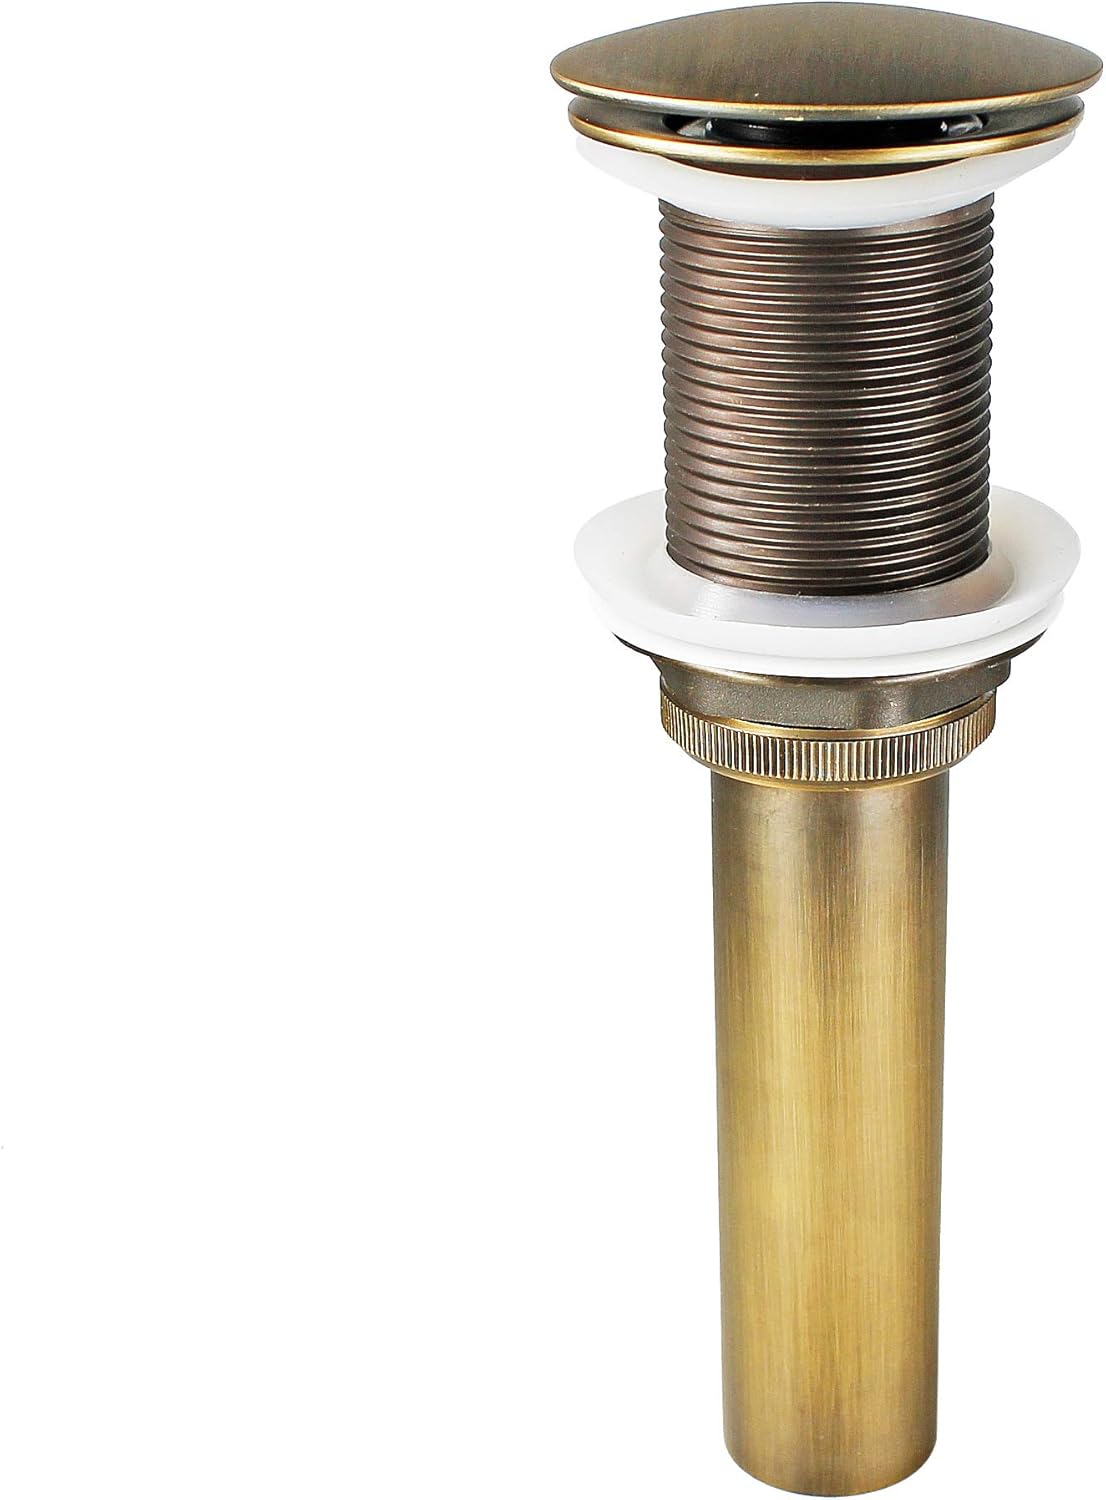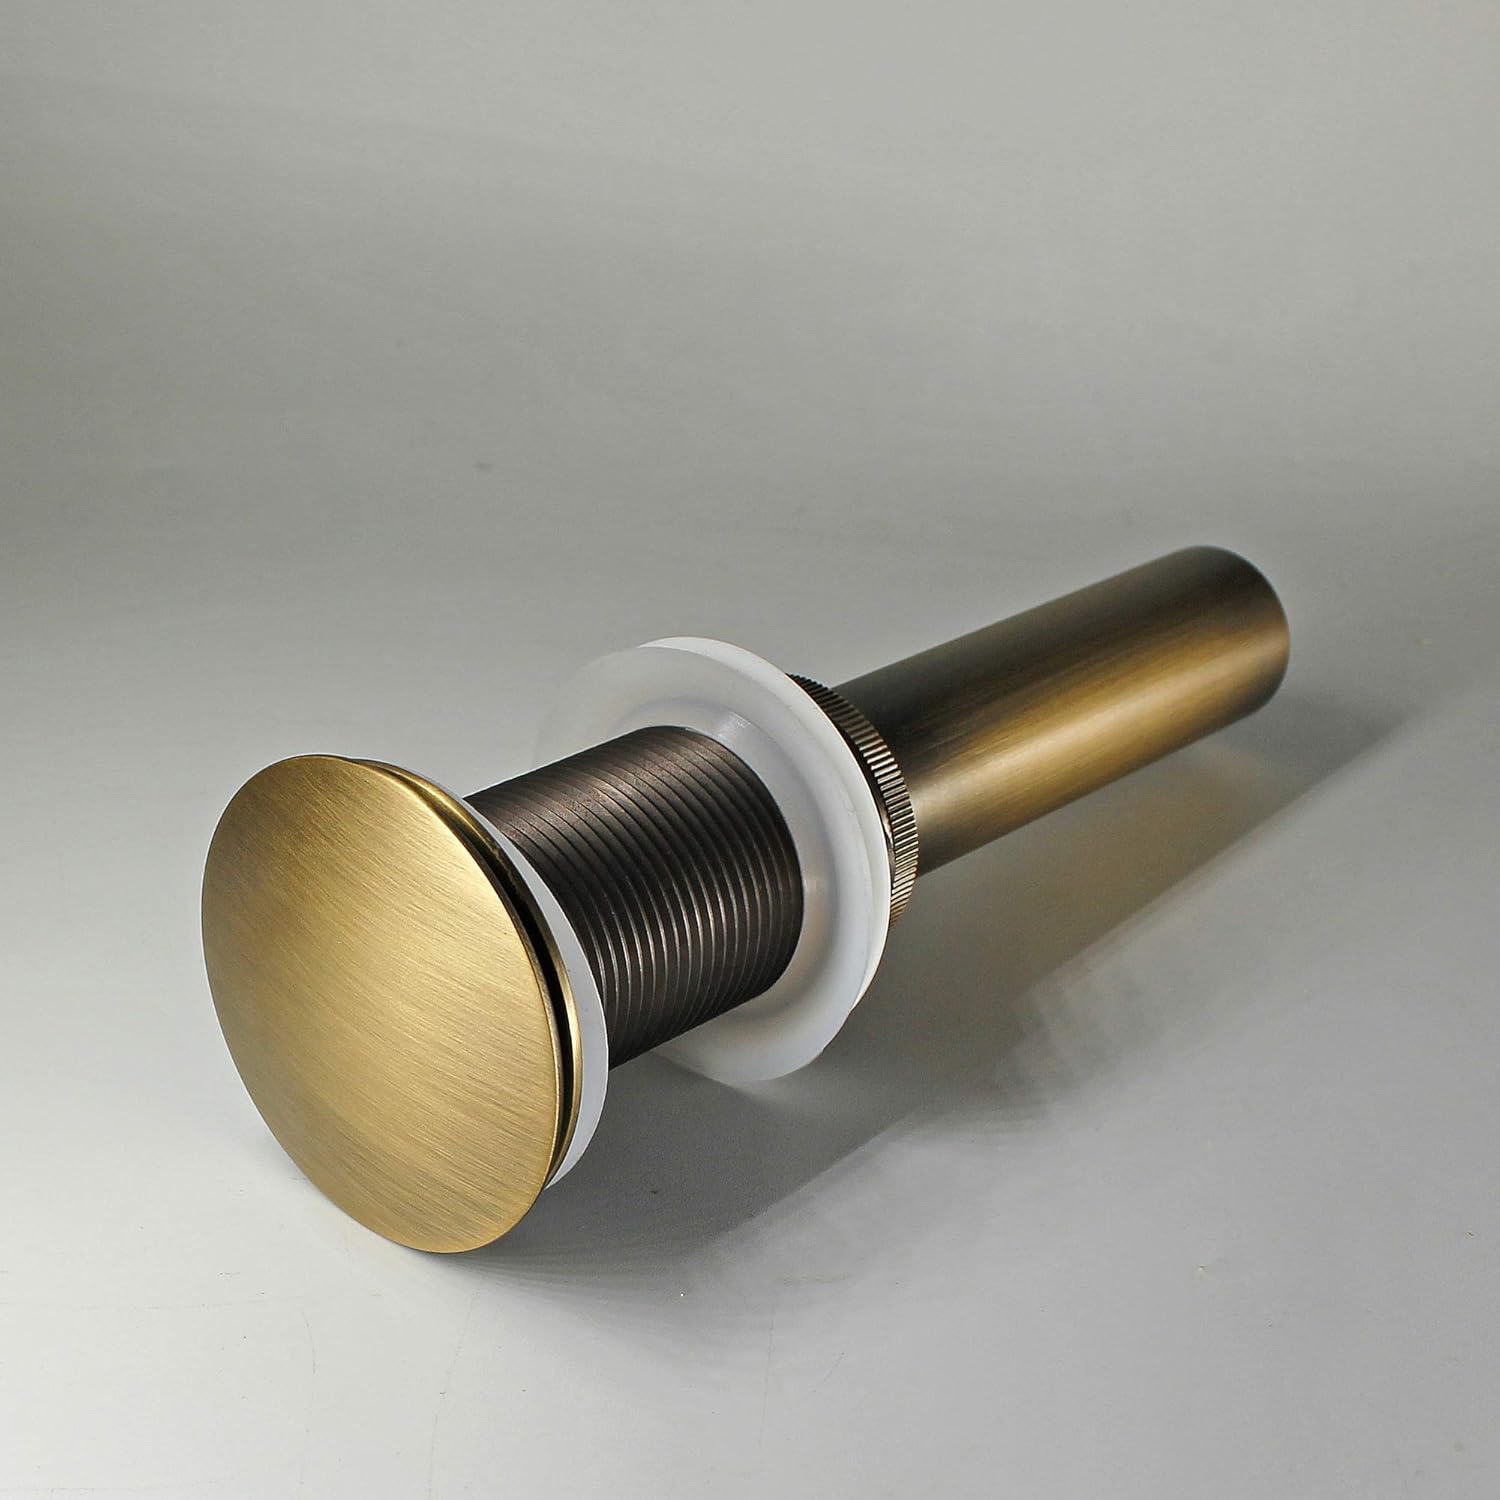
MYHB Replacement Bathroom Sink Drain without Overflow Vessel Sink Lavatory Vanity Brass Pop Up Drain Stopper, Antique Brass
Category: Tools & Home Improvement
Lavatory sink drain, precision manufactured by MYHB. This vessel sink drain is constructed from heavy, genuine brass, and is exceptional quality. This is a push-button style bathroom sink drain stopper; simply press the top of the pop-up to close, and another press to open. Inside the drain is a very-smooth, spring-loaded mechanism that maintains a water-tight seal without the need for a leaky push-pull lever; designed to fit all bathroom, vessel and wet bar sinks
Features: Durable solid brass construction without overflow bathroom sink drain | Built for lifetime use, pass 100003 times test | Fits vessel sink or bathroom vanity sink with minimum drain hole diameter of 1 5/11" | Simply push the drain cap down to close and seal, push again to open and to drain water | Easy to install, hardware & gaskets included